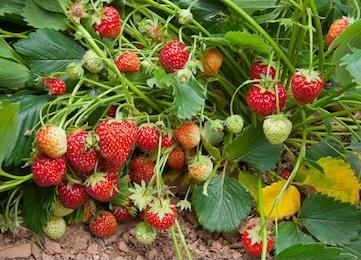
Label: Strawberry